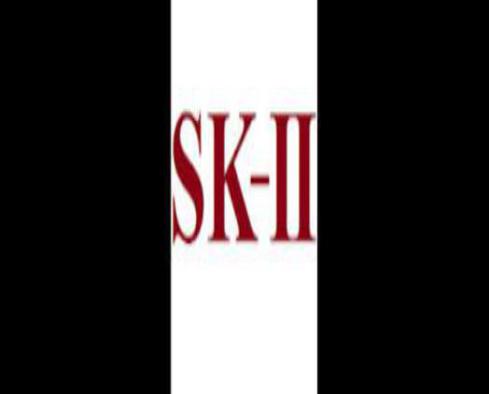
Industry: Necessities